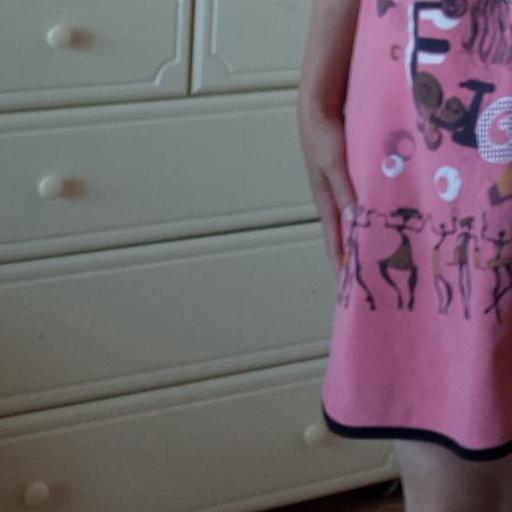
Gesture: no_gesture